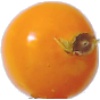
Label: physalis